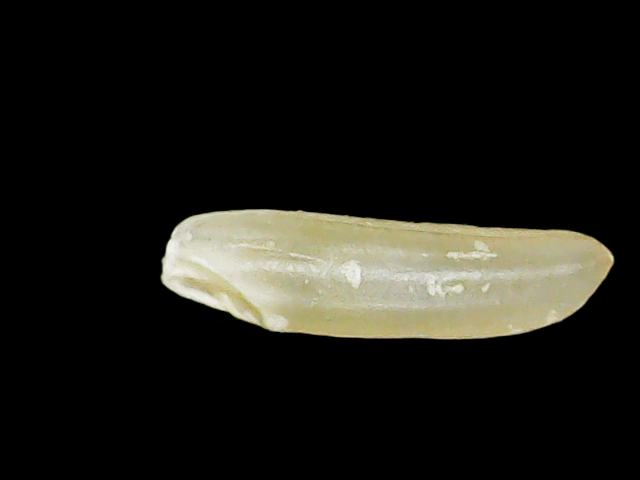
Rice variety: Binadhan25